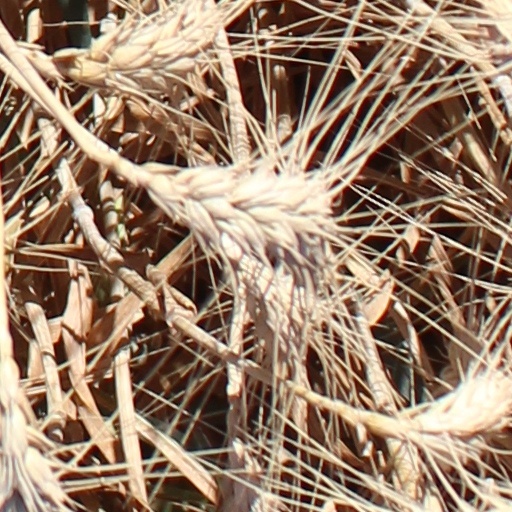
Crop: wheat